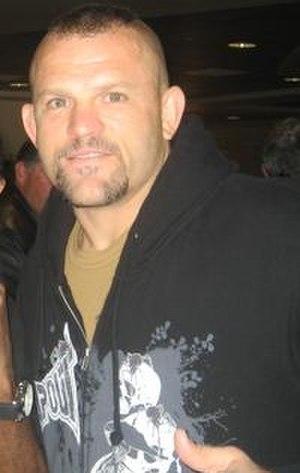
La neuvième saison de Dancing with the Stars, émission américaine de télé réalité musicale, est commencé le 21 septembre 2009 sur le réseau ABC et s'est terminé le 24 novembre 2009. Cette émission est animée par Tom Bergeron et Samantha Harris.
Chuck Liddell, né Charles David Liddell le 17 décembre 1969 à Santa Barbara en Californie, est un célèbre pratiquant de MMA aujourd'hui retraité. Il a combattu à l'Ultimate Fighting Championship et fut le champion des poids mi-lourds de février 2006 à mai 2007. Il est connu pour ses victoires contre notamment Wanderlei Silva, Tito Ortiz et Randy Couture.